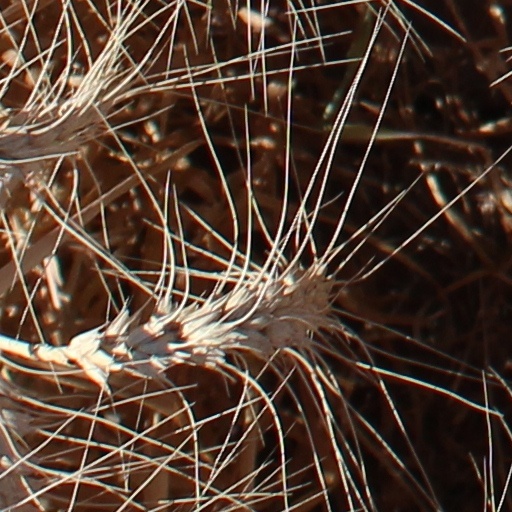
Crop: wheat